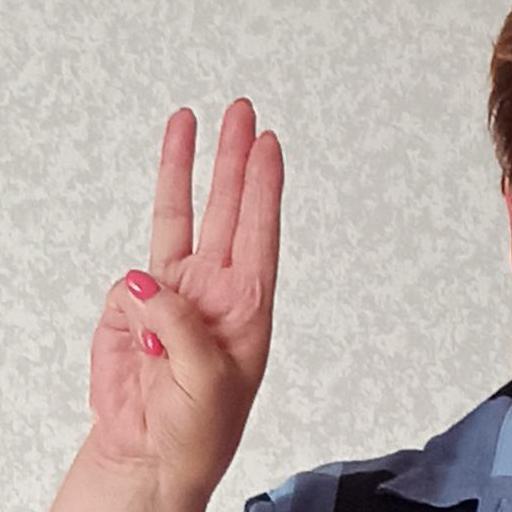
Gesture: three